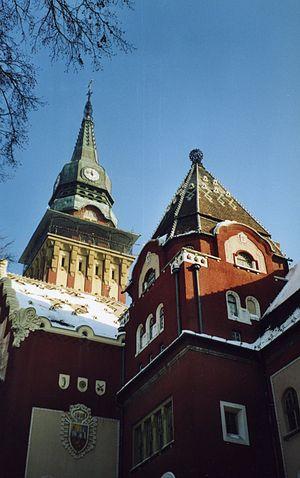
Subotica est une ville de Serbie située dans la province autonome de Voïvodine, district de Bačka septentrionale. Au recensement de 2011, la ville intra muros comptait 96 483 habitants et son territoire métropolitain, appelé Ville de Subotica, 141 554.
La Bačka est une région historique située dans la plaine de Pannonie, entre le Danube et la Tisza. Elle s'étend principalement en Serbie et en Hongrie, avec quelques enclaves sur la rive gauche du Danube qui font partie de la Croatie mais qui, depuis 1991, se trouvent sous le contrôle de la Serbie.